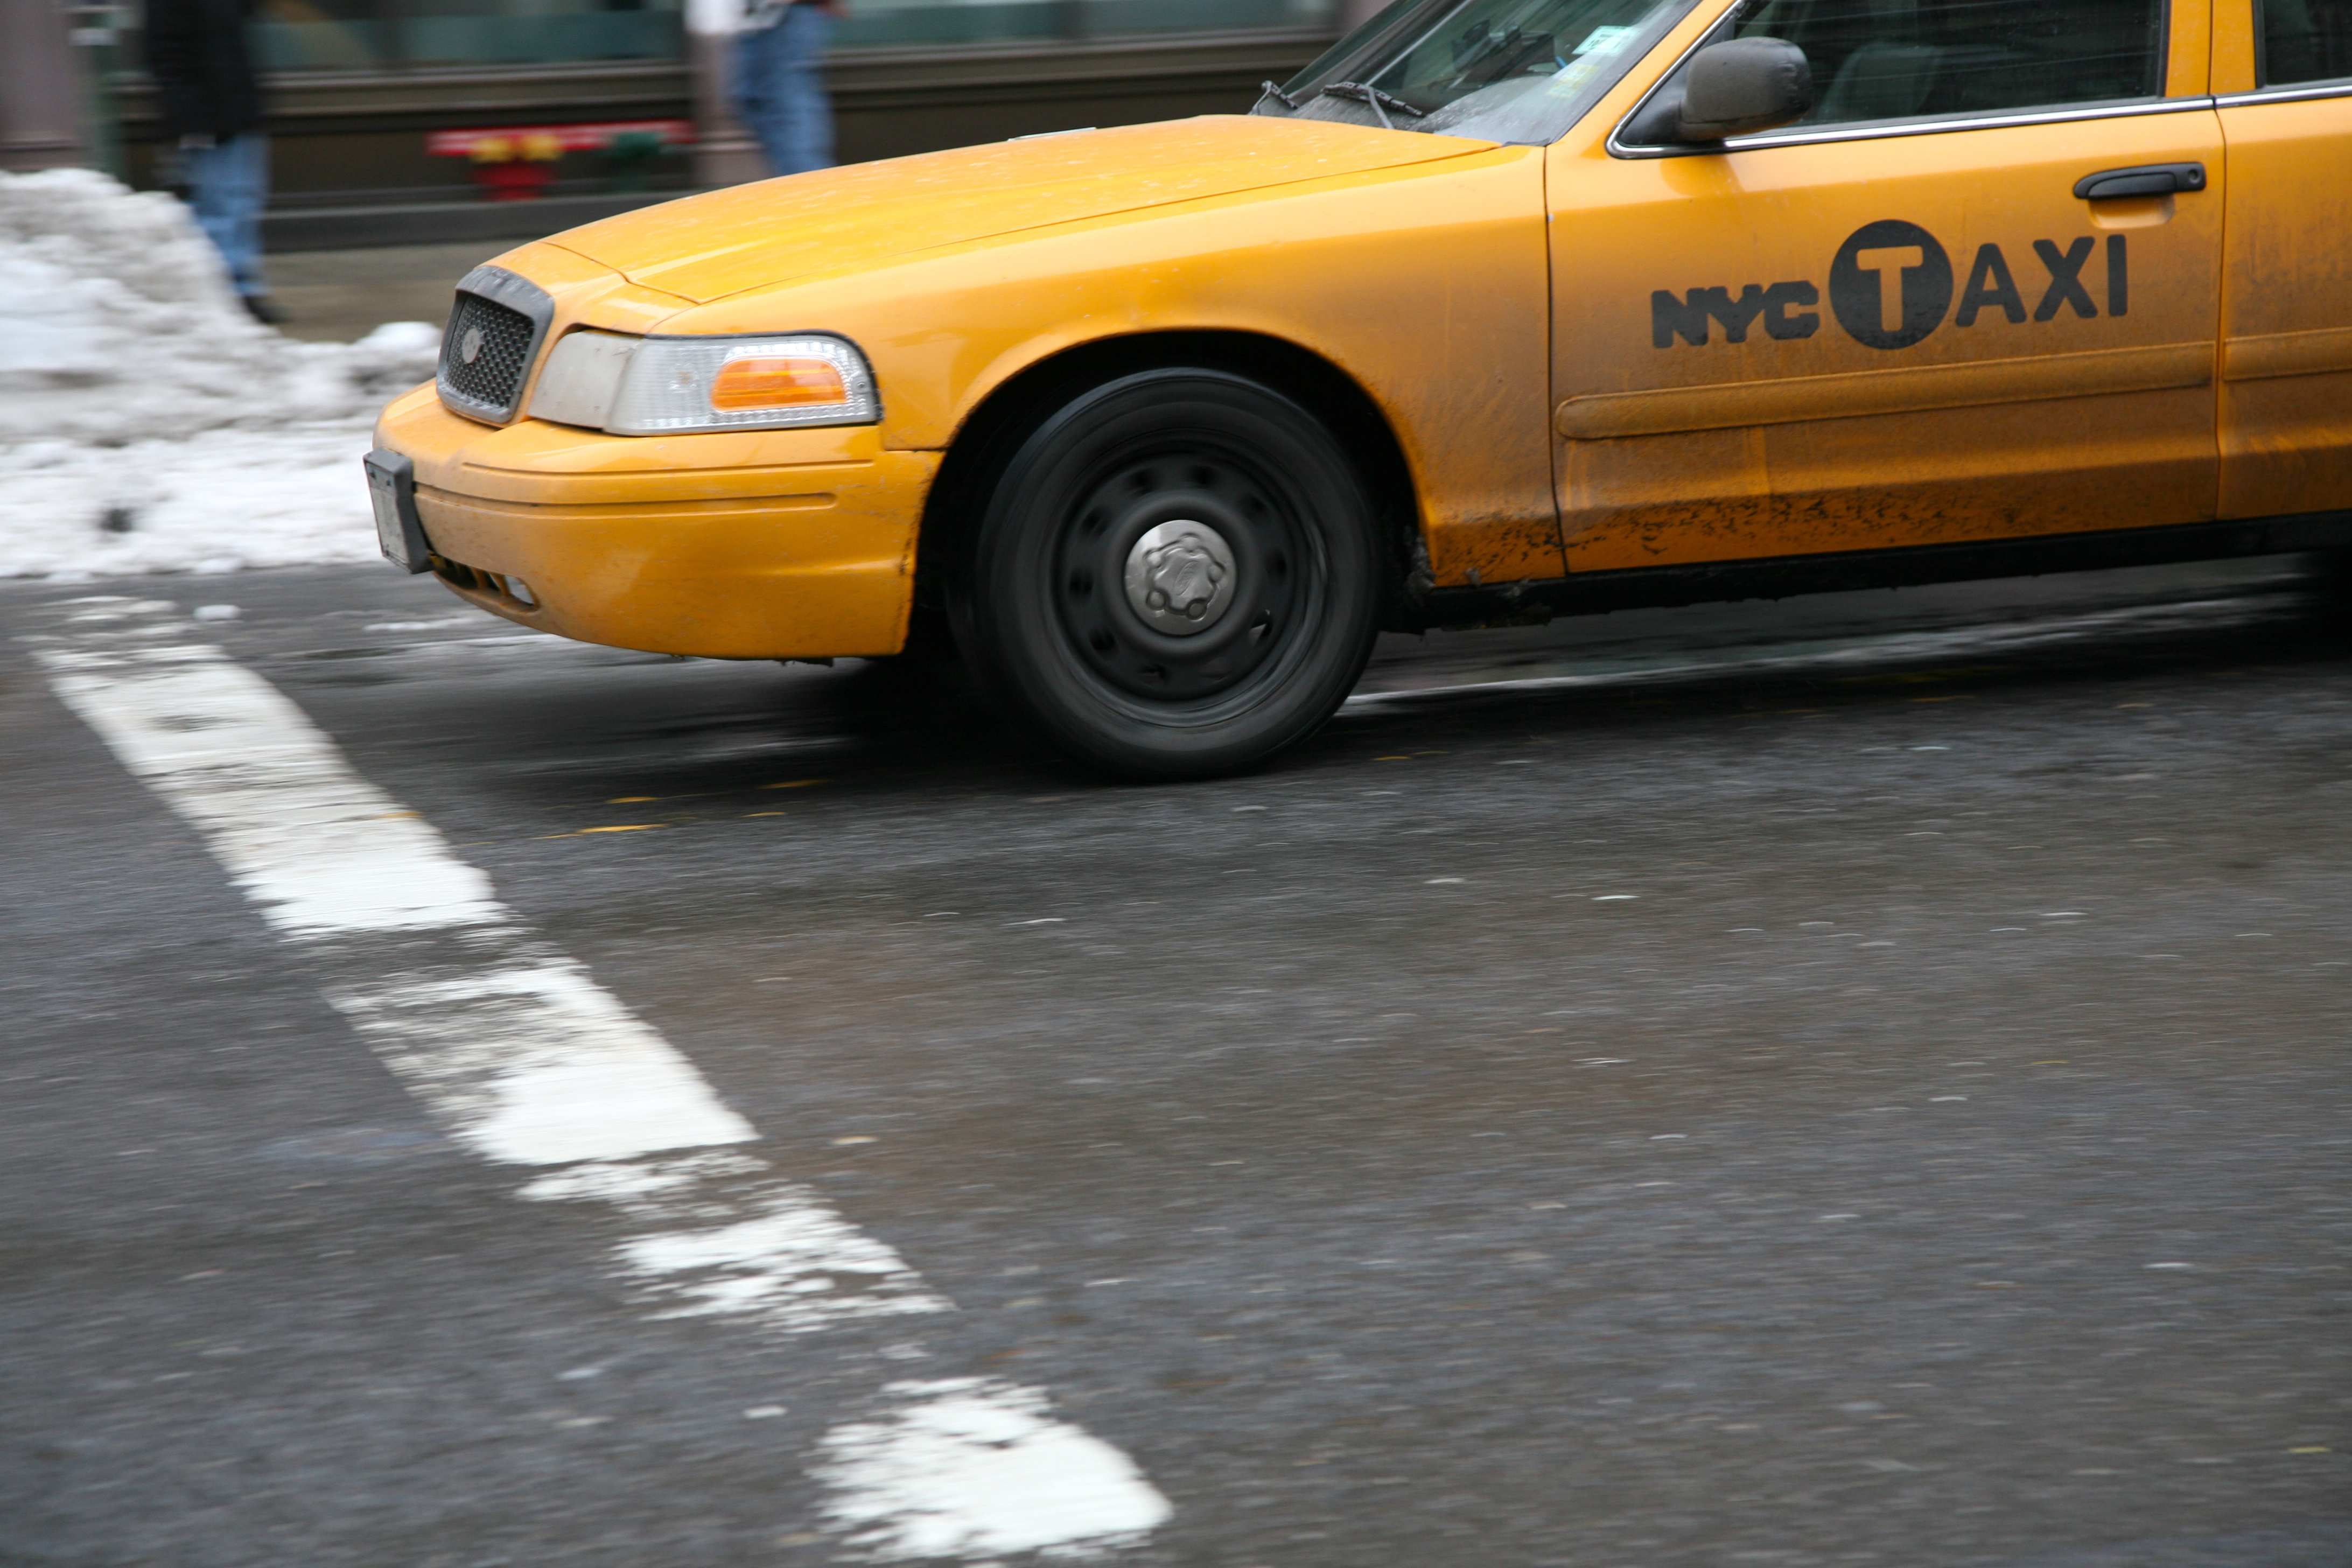
car, manhattan, taxi, vehicle, nyc, newyork, newyorkcity, ny, police, eastvillage, automobile make, automotive exterior, luxury vehicle, vehicle registration plate, ford crown victoria, ford crown victoria police interceptor